Rose Hill Manor

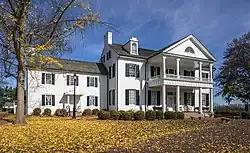
Rose Hill Manor in November, 2022

Rose Hill Manor, now known as Rose Hill Manor Park & Children's Museum, is a historic home located at Frederick, Frederick County, Maryland. It is a -story brick house. A notable feature is the large two-story pedimented portico supported by fluted Doric columns on the first floor and Ionic columns on the balustraded second floor. It was the retirement home of Thomas Johnson (1732–1819), the first elected governor of the State of Maryland and Associate Justice of the United States Supreme Court. It was built in the mid-1790s by his daughter and son-in-law.